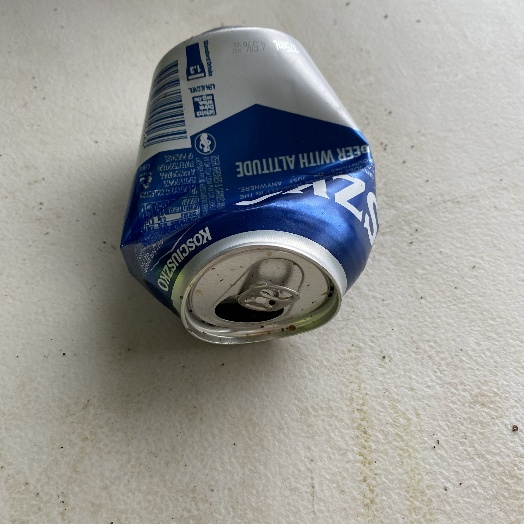
Label: Metal